Lokta paper

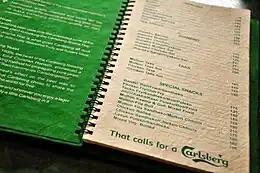
A menu of a typical Nepali restaurant made using Lokta Paper, also known as Nepali paper. It is a popular trend with Nepali restaurants using this paper for their restaurant menu.

The earliest surviving lokta paper document appears in Nepal's National Archives in Kathmandu in the form of the sacred Buddhist text, the Karanya Buha Sutra. The Karanya Buha Sutra was written in Lichchhavi script and block printed on lokta paper and is estimated to be between 1,000 and 1,900 years old.